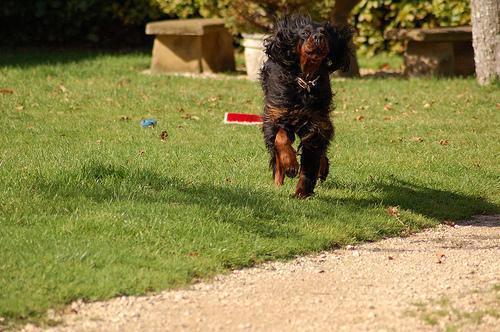
Gordon_setter